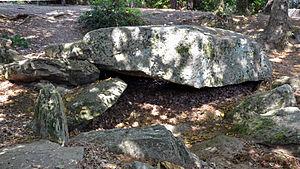
Dolmen des Rossignols - Saint-Brevin-les-Pins, Loire-Atlantique This building is indexed in the Base Mérimée, a database of architectural heritage maintained by the French Ministry of Culture,
La dolmen des Rossignols est un dolmen situé à Saint-Brevin-les-Pins, en France.
Cet article recense les monuments historiques en Loire-Atlantique, en France, répertoriés sur la base Mérimée.
L'article présente un panorama des sites mégalithiques dans la Loire-Atlantique, en France.